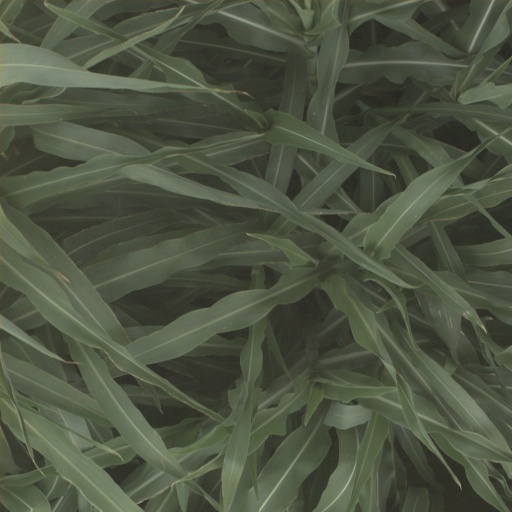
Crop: sorghum